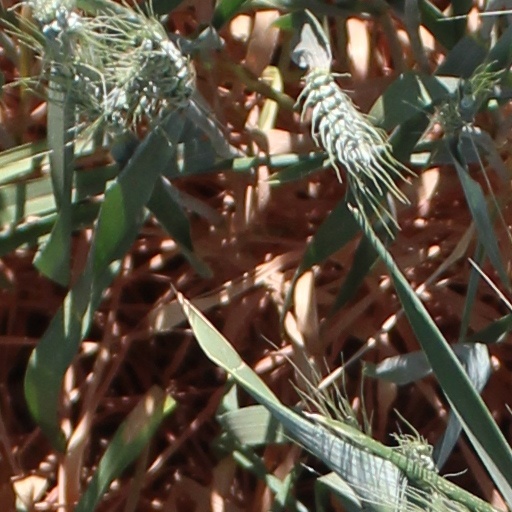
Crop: wheat